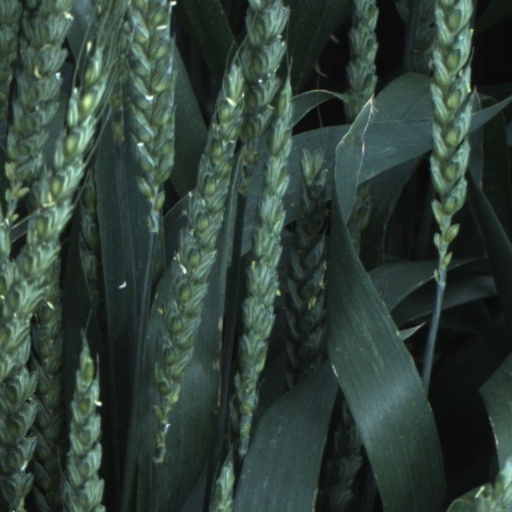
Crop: wheat